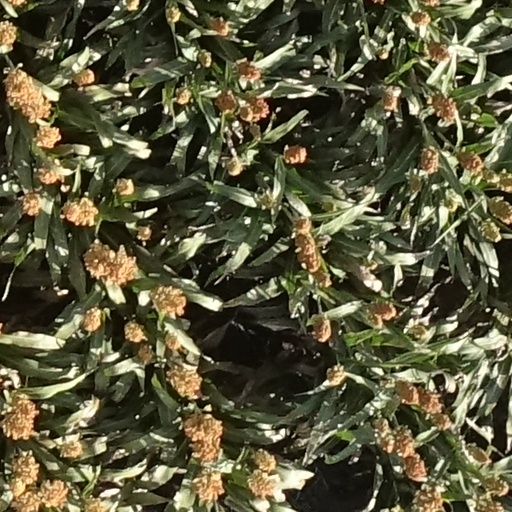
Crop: sorghum